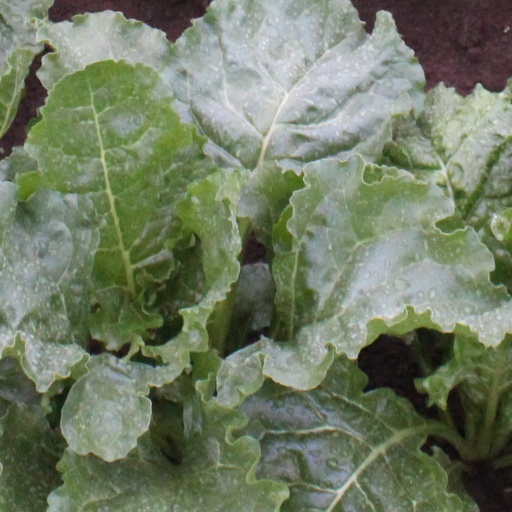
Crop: sugar beet